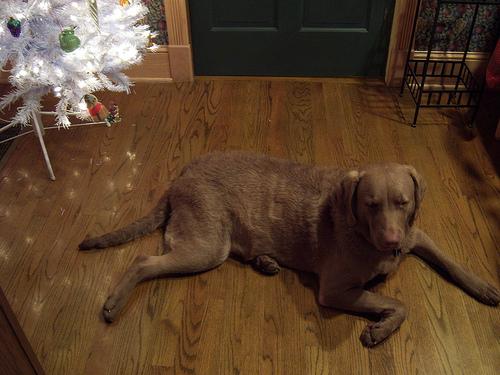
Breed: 215-n000075-Chesapeake_Bay_retriever